Sisamnes

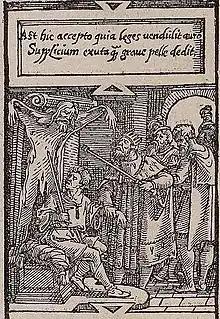
"The Judgement of Cambyses" by Hans Sebald Beham, 1542

In the original story Herodotus may have wanted to suggest that King Cambyses had gone mad. Valerius Maximus included the story of King Cambyses in a chapter on the severity of foreigners. In the Middle Ages and the Renaissance period, images of judges who were warned, restrained and punished by their kings were common. Cambyses' judgement was included in the "Speculum Historiale" of Vincent of Beauvais (died in 1264). The late 13th-century Flemish writer Jacob van Maerlant liberally translated the Speculum in Middle Dutch as "Spiegel historiael" (Mirror of History), thus providing the first recounting of the Cambyses story in the Dutch language. The story became increasingly associated with the concept of the impartial administration of justice. An inscription on a mid-sixteenth century German medal depicting the Cambyses story reads: "Cambyses maintained the law and administered it justly, as one can perceive here from the punishment."